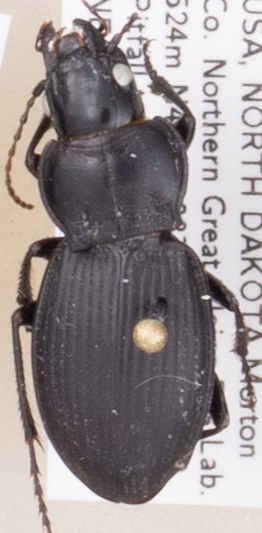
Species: Cyclotrachelus torvus
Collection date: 2019-05-28
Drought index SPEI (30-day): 1.052
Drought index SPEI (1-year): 1.526
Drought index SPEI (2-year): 0.71